Manuel Santa Cruz Loidi

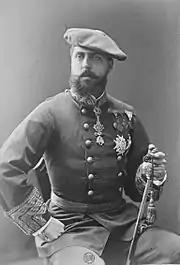
Carlos VII

In France Santa Cruz seemed disoriented and with no direction; he spent more than a year mostly in small villages in the French Basque country. Some of his former men suggested resumption of warfare, though Lizarraga confirmed that in such case he would be persecuted. The Madrid government filed a request for extradition, turned down by the French. Gendarmarie kept a close watch on him and at one point Santa Cruz was detained in Bayonne; he was pressed to leave the country. In late 1874 or early 1875 he found himself in the Jesuit college in Lille; thanks to support of the Cambrai archbishop , Santa Cruz's plea for clemency was accepted in the Vatican and he was reinstated to regular religious duty, abandoned during the wartime years. He intended to commence missionary service; as part of his preparation the Jesuits directed him to their establishment in Britain, where Santa Cruz was to learn English. In early 1876 he met his king Carlos VII in London but accounts differ; according to some Santa Cruz defended his wartime record, according to others he regretted his conduct and begged for mercy. Shortly afterwards he sailed to Jamaica. The Catholic administration of the island since the 1840s had been dominated by the English Jesuit province and since the 1860s their activity was on the rise; Santa Cruz was dispatched in a group of 3 priests.